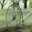
Label: bicycle